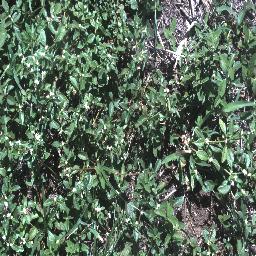
Label: negative